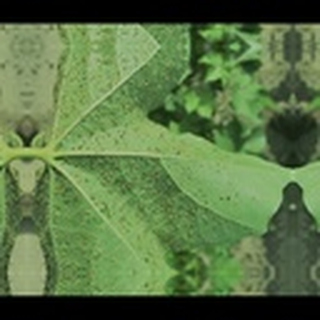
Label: cotton_aphids